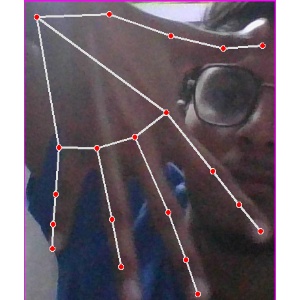
अक्षर: ढ